Symbolist painting

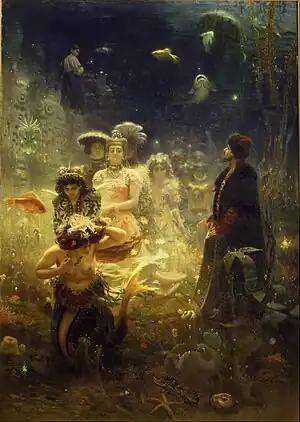
"Sadko" (1876), by Ilya Repin, State Russian Museum, St. Petersburg

Giuseppe Pellizza da Volpedo, trained in the divisionist environment, evolved to a personal style marked by an intense and vibrant light, whose starting point is his work "Lost Hopes" (1894, Ponti-Grün collection, Rome). In "The Sun" (1903–1904, National Gallery of Modern Art, Rome) he portrayed a refulgent dawn light that peeks over a mountainous horizon and seems to burst into a myriad of rays that scatter in all directions, with a symbolic reading that points to the artist's social and political commitment, since the rising sun was taken by socialism as a metaphor for the new society to which this ideology aspired.